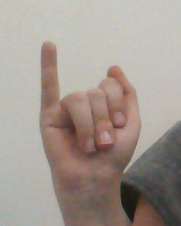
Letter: meem